Mikhail Kuznetsov (figure skater)

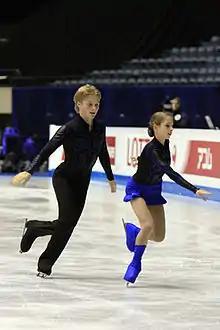
Novik/Kuznetsov in 2009

Mikhail Vladimirovich Kuznetsov (born 6 July 1988) is a Russian pair skater. With Ekaterina Sheremetieva, he is the 2007 ISU Junior Grand Prix Final silver medalist. With later partner Tatiana Novik, he placed fourth at the 2010 World Junior Championships and took bronze at the 2010 International Cup of Nice.